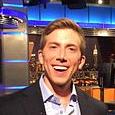
Age: 26